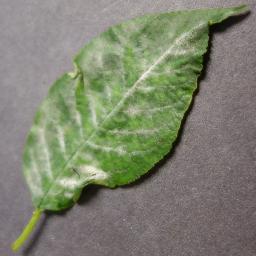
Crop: cherry
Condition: (including_sour)_powdery_mildew